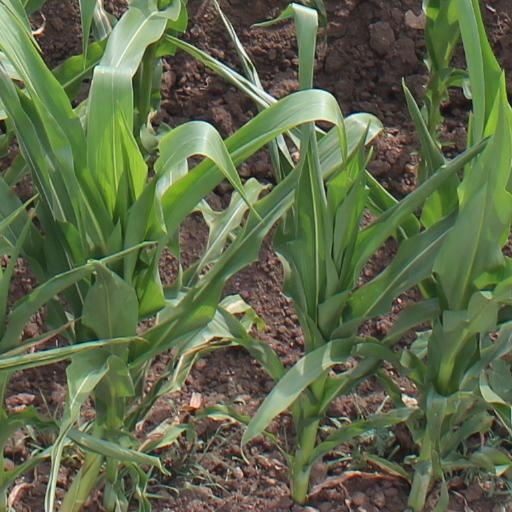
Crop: maize; corn